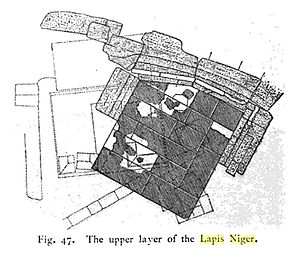
Lapis Niger
Lapis Niger er et næsten kvadratisk område belagt med sort marmor beskyttet af en metalballustrade.